Ryan Day (snooker player)

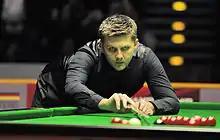
2014 German Masters

Day was beaten in the second round once and first round three times in the opening four ranking events of the 2013–14 season, but then reached the quarter-finals for the first time in over a year at the International Championship. Day won the first frame against Joe Perry but was thrashed 6–1. He went a stage further at the German Masters and, in an attempt to play in his first ranking final since 2008, he came from 3–5 down against Ding Junhui to level the match, but lost the deciding frame. A trio of second round losses and a first round defeat in the China Open followed. At the World Championship, Stephen Maguire levelled the scores from 4–8 and 6–9 down in the first round, but Day won the final frame for a final score of 10–9, and advanced to the second round. His season then ended when he lost 7–13 to Judd Trump, but he did increase his ranking by 10 places to world number 21, his highest finish for four years.